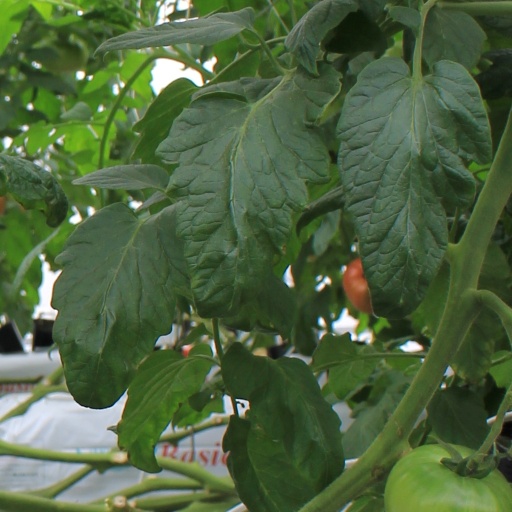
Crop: tomato